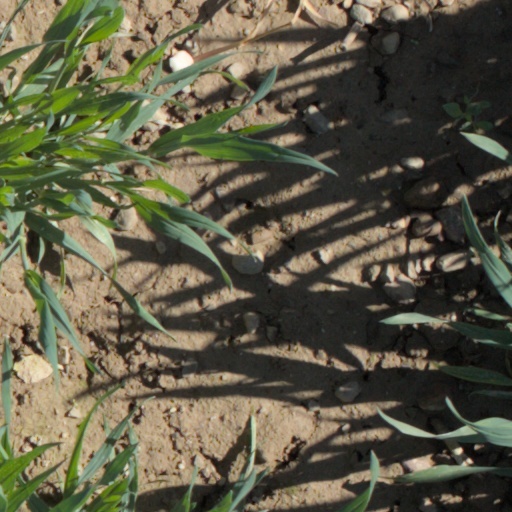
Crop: wheat